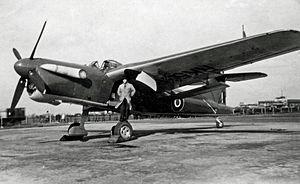
La Fairey Aviation Company Limited est une entreprise de manufacture d'avion britannique de la première moitié du XXᵉ siècle, basée à Manchester et à Londres. Connue pour sa conception d'un grand nombre d'avions importants, comme la famille des Fairey III, le Swordfish, et le Firefly entre autres, elle participa beaucoup à l'effort de guerre aéronaval de la Royal Air Force.